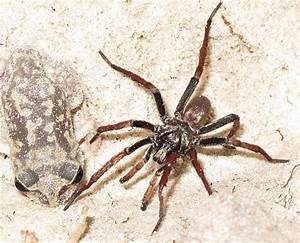
Label: spider